Joos van Craesbeeck

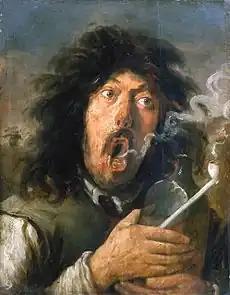
"The Smoker", a presumed self portrait of van Craesbeek, 1635-36

Joos van Craesbeeck ("c". 1605/06 – "c". 1660) was a Flemish baker and a painter who played an important role in the development of Flemish genre painting in the mid-17th century through his tavern scenes and dissolute portraits. His genre scenes depict low-life figures as well as scenes of middle-class people. He created a few religiously themed compositions.